Louroux Priory

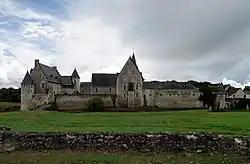
Overview of the Louroux Priory.

The Louroux Priory, also known as Château du Louroux, is located in the commune of Louroux in the French department of Indre-et-Loire, Centre-Val de Loire region. It was founded in the 12th century by the Marmoutier Abbey. At the time, the Benedictine monastery was one of nine priories belonging to the Touraine abbacy and located in the Tours diocese.